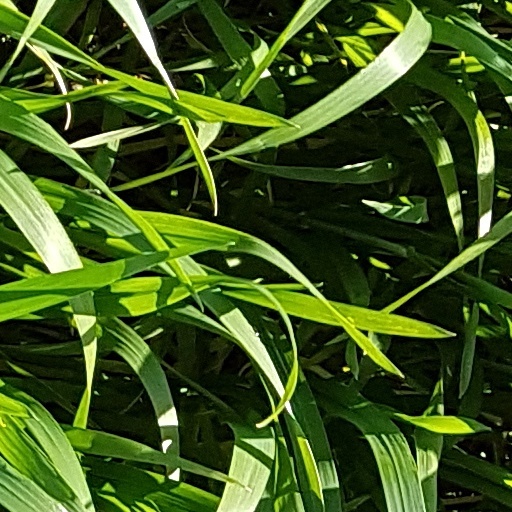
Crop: wheat